Chris de Nysschen

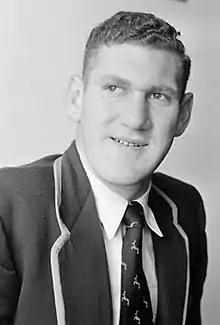
De Nysschen in New Zealand in 1956

Christian Johannes de Nysschen (31 January 1936 – 2 November 2016 ) was a South African rugby union player.